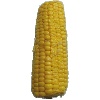
Label: corn